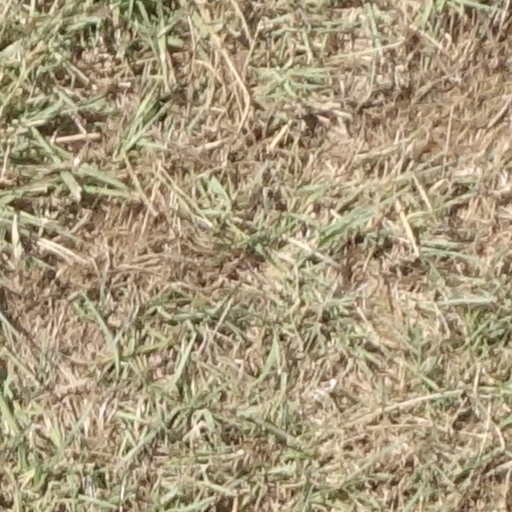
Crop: sorghum